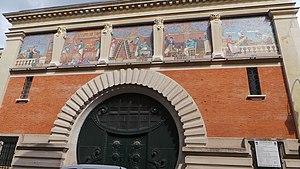
L'Art déco à Reims s'est développé en grande partie lors de la reconstruction de la ville après la Première Guerre mondiale.